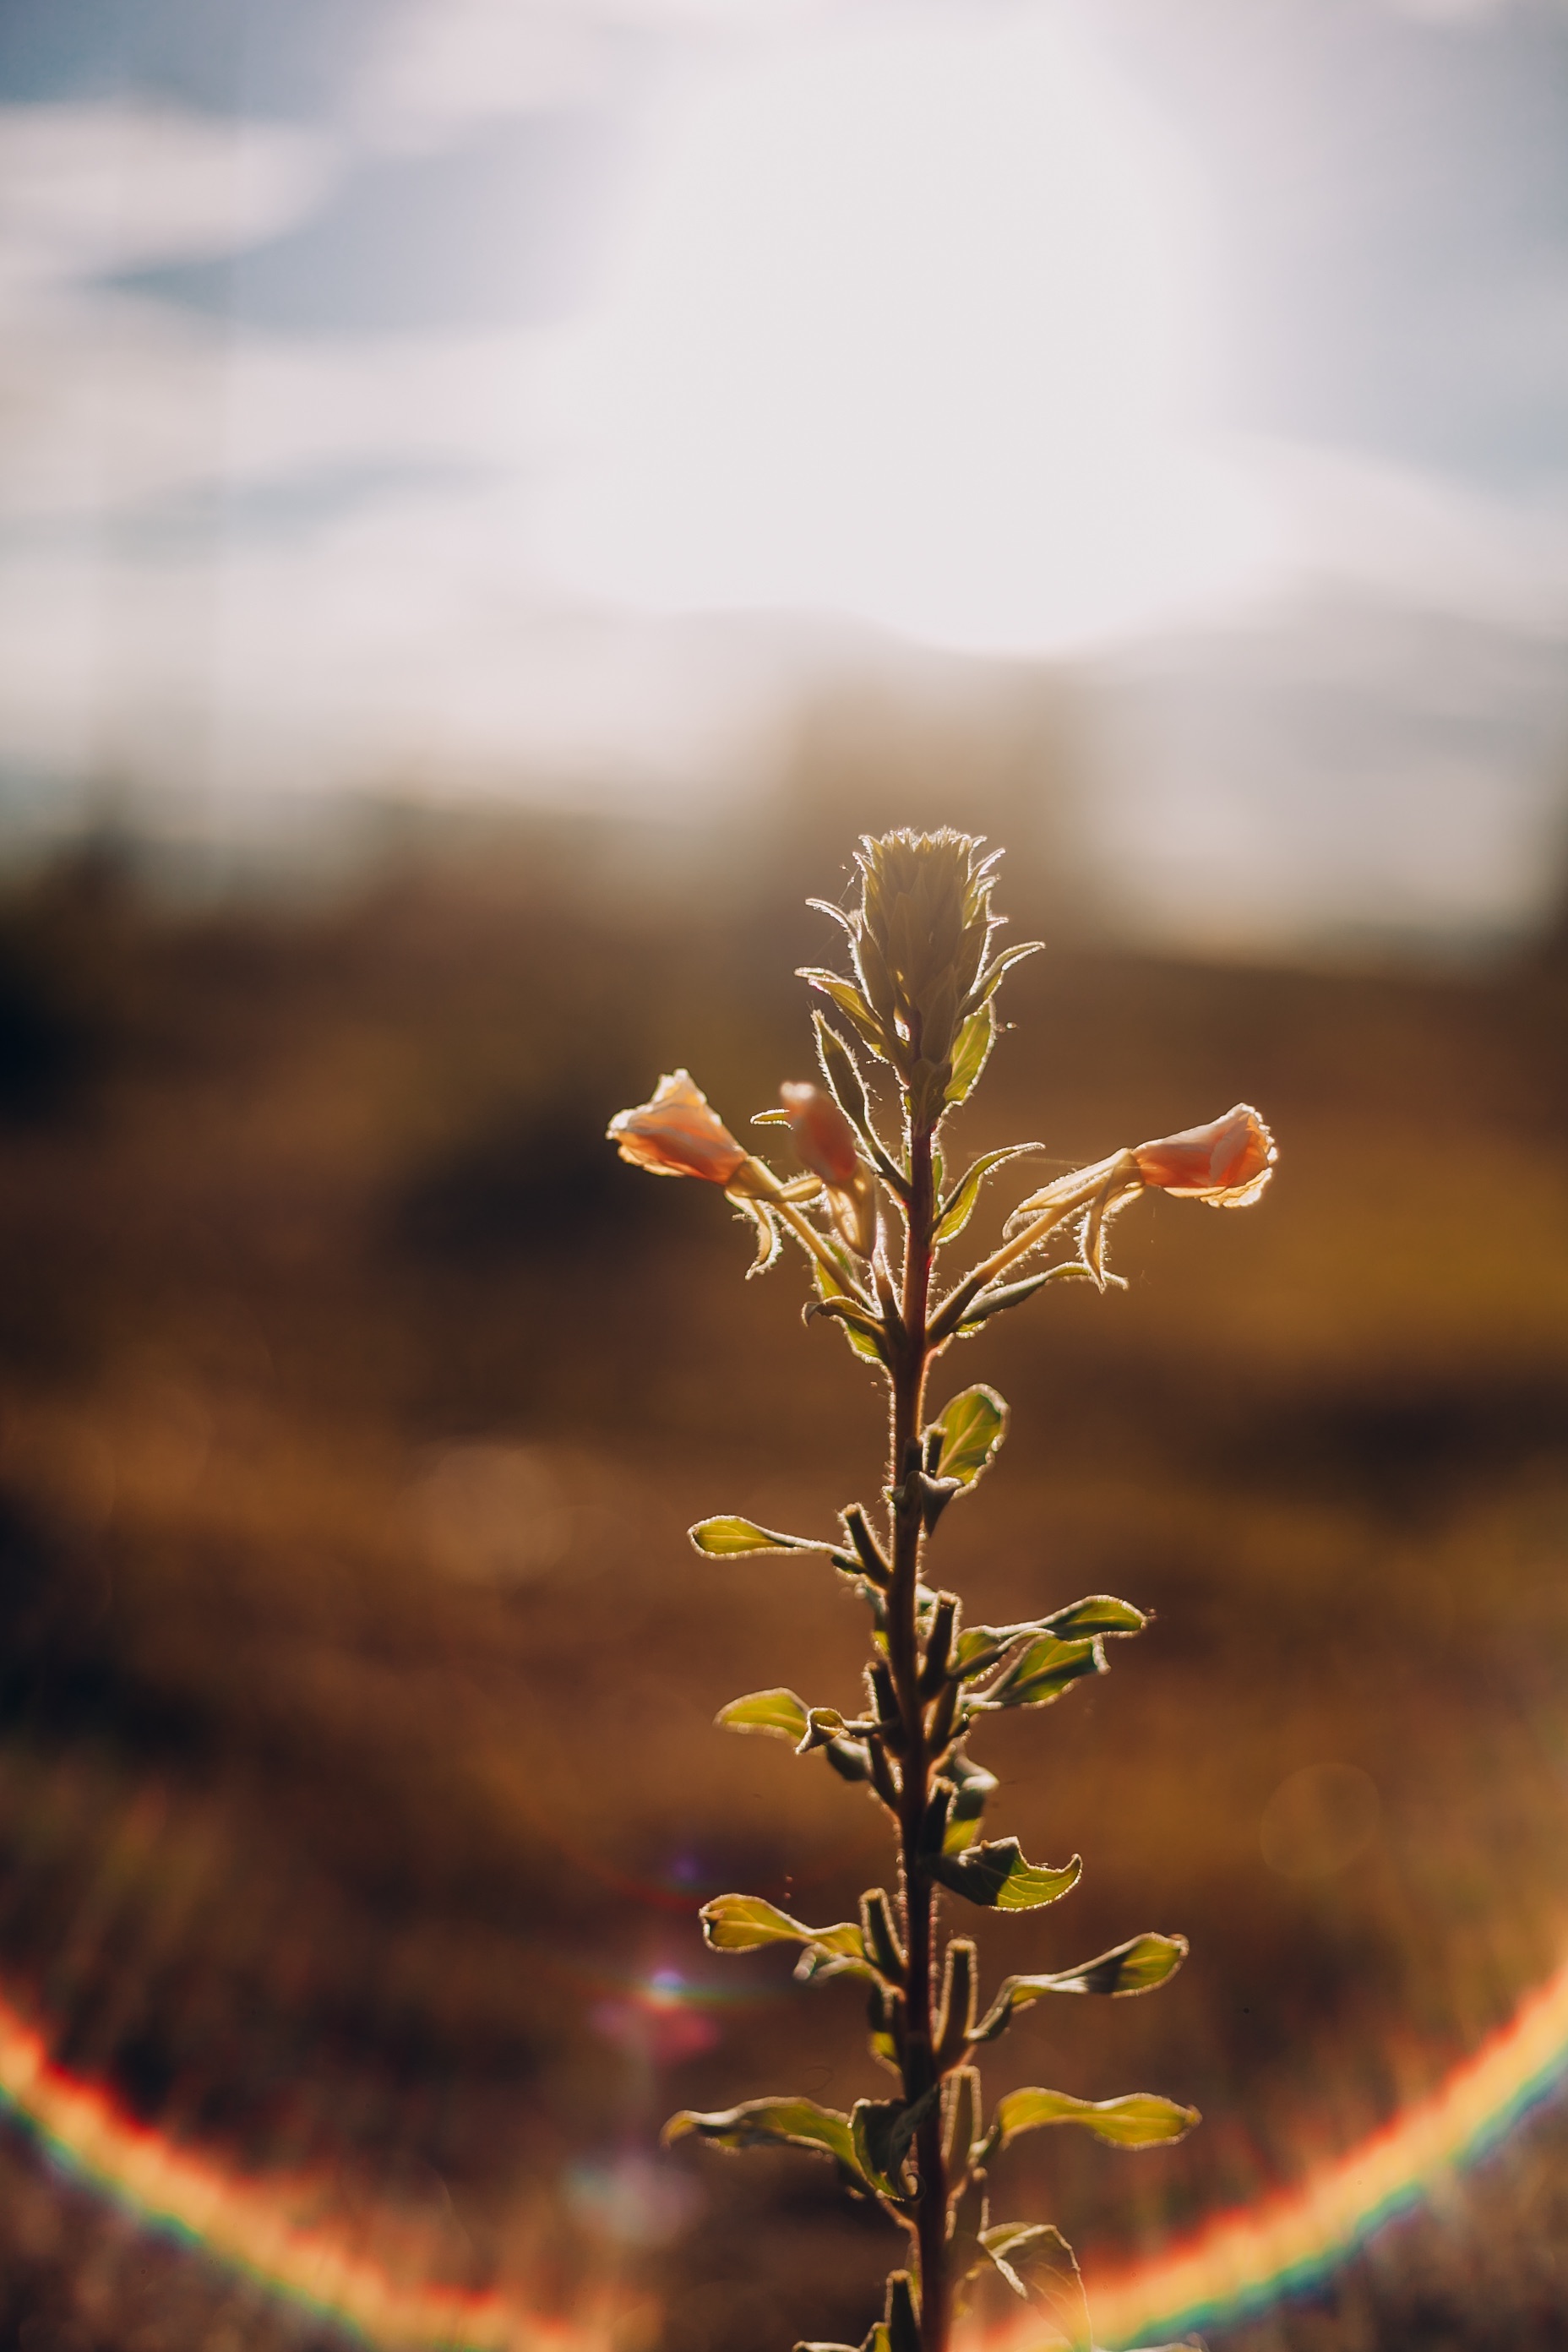
tree, nature, grass, branch, blossom, light, plant, sunset, photography, sunlight, morning, leaf, flower, green, reflection, autumn, yellow, flora, season, close up, macro photography, grass family, plant stem